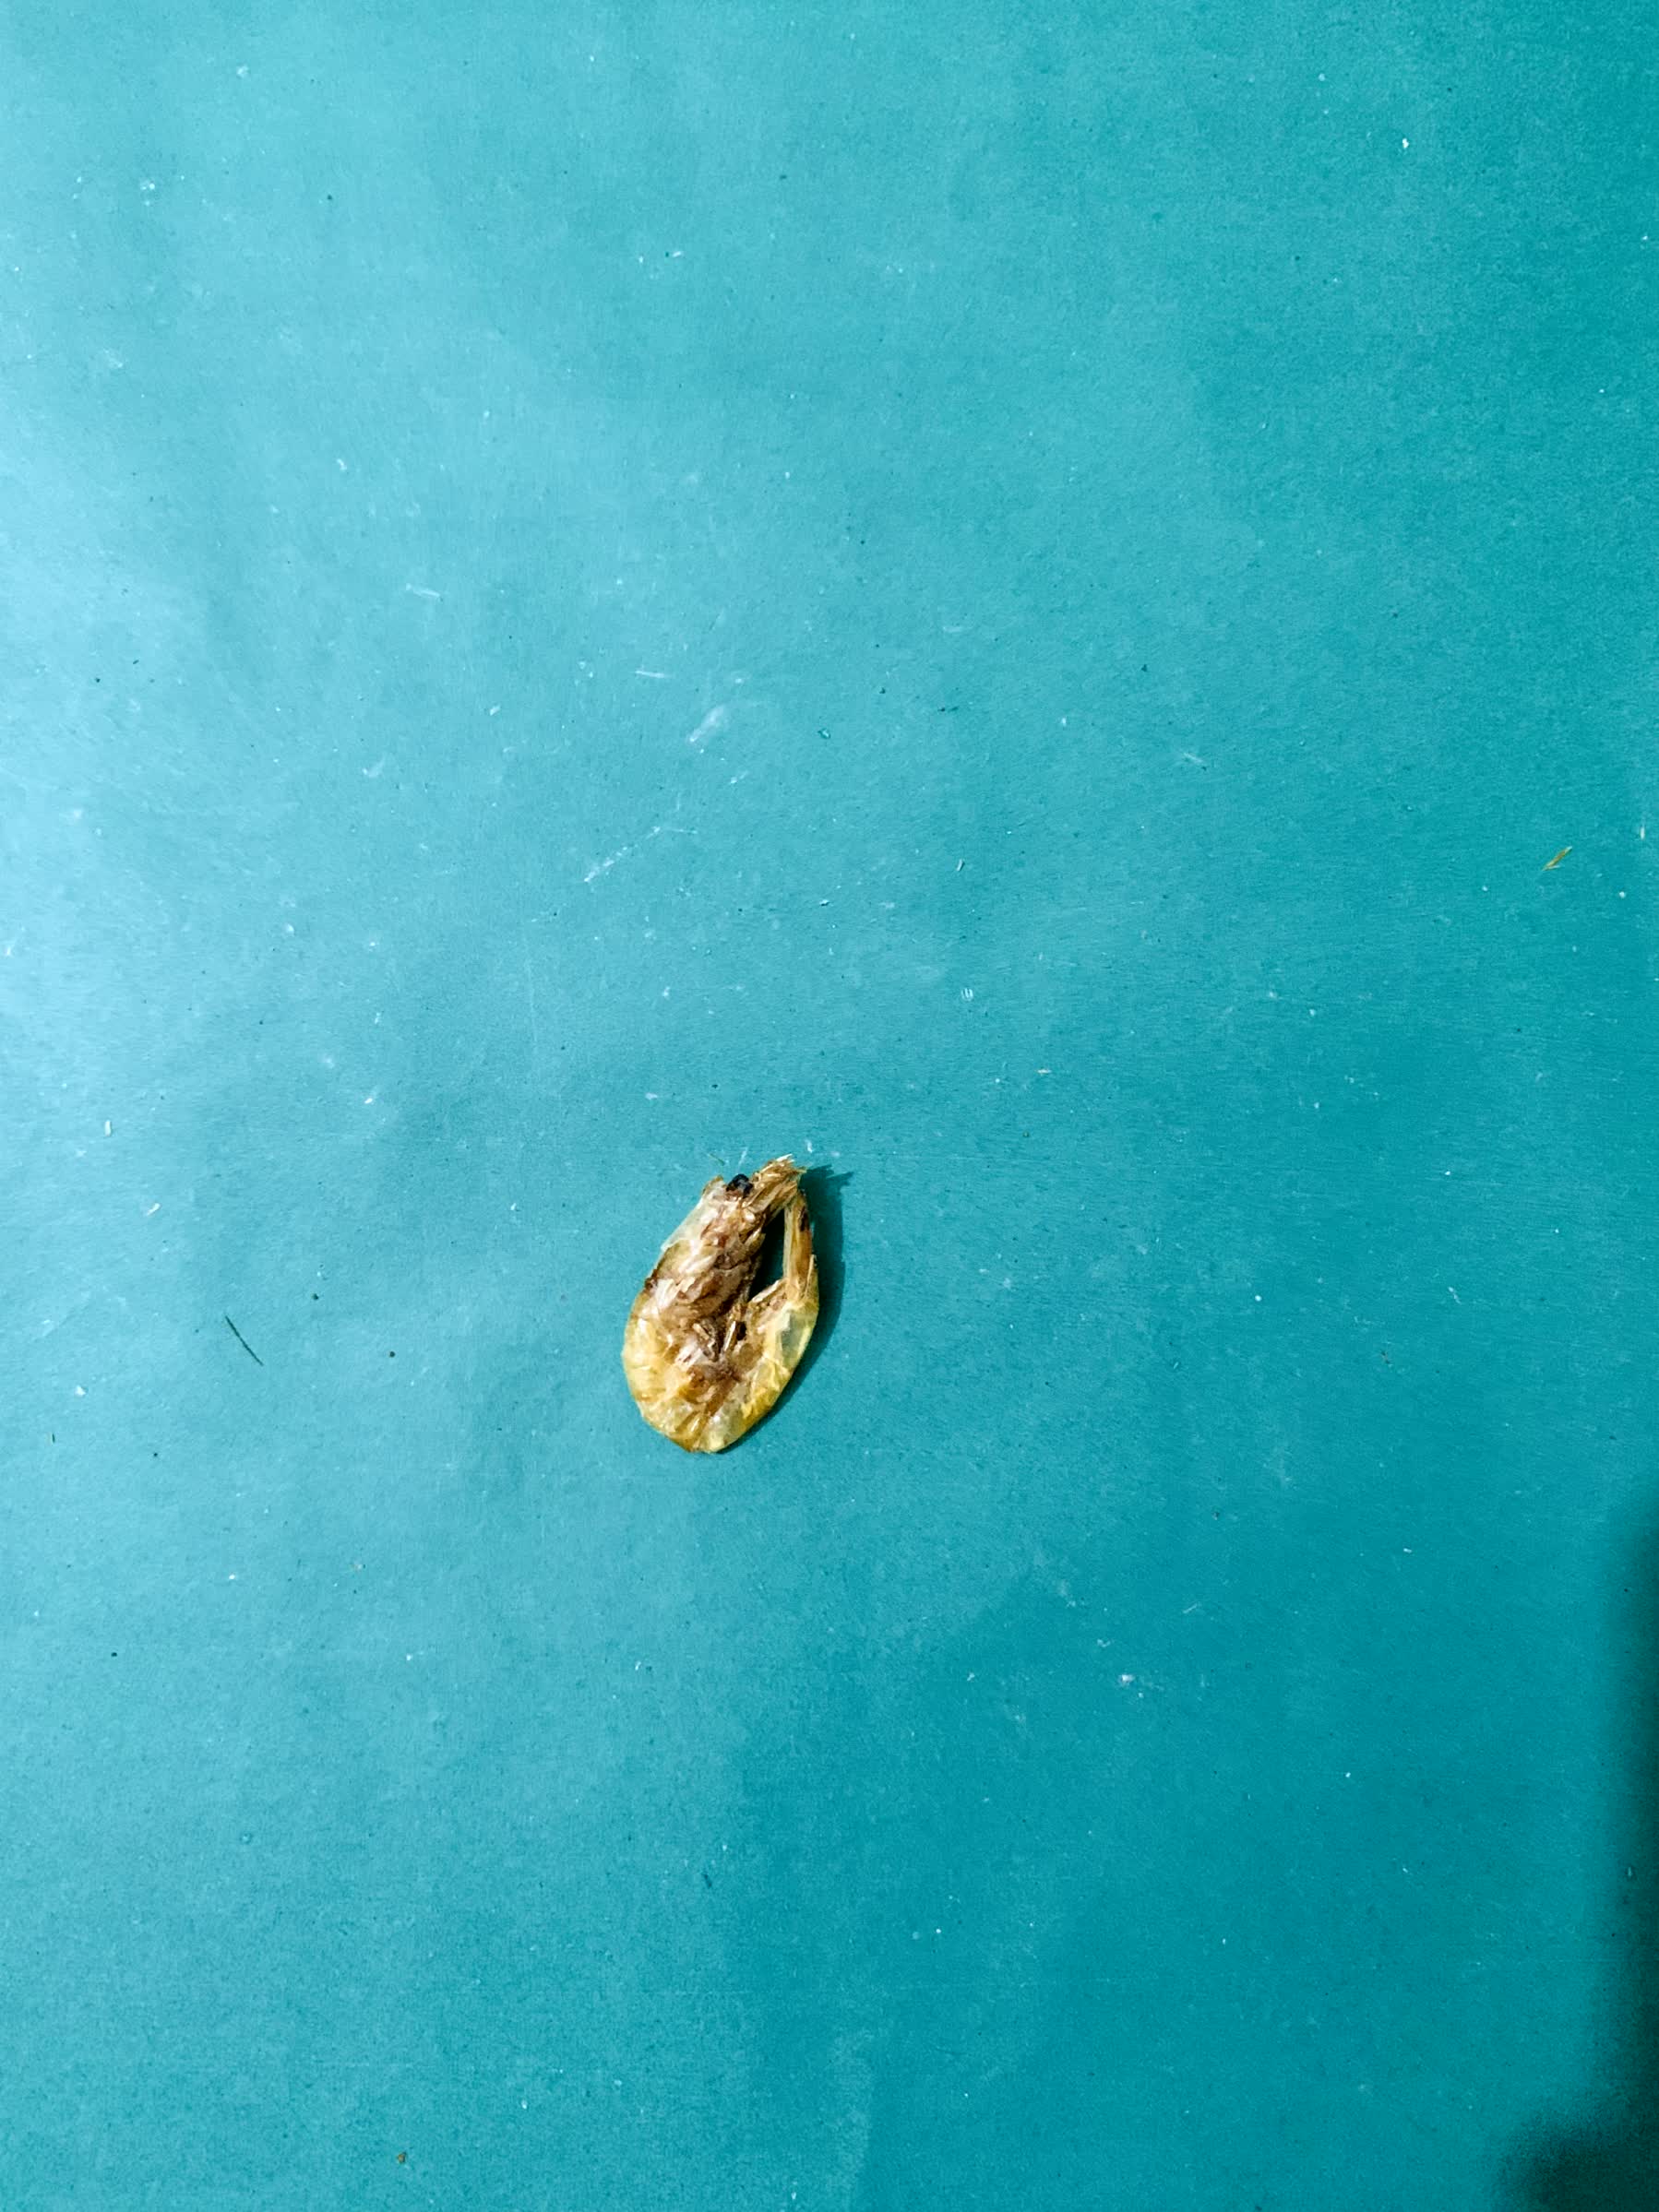
Species: chingri